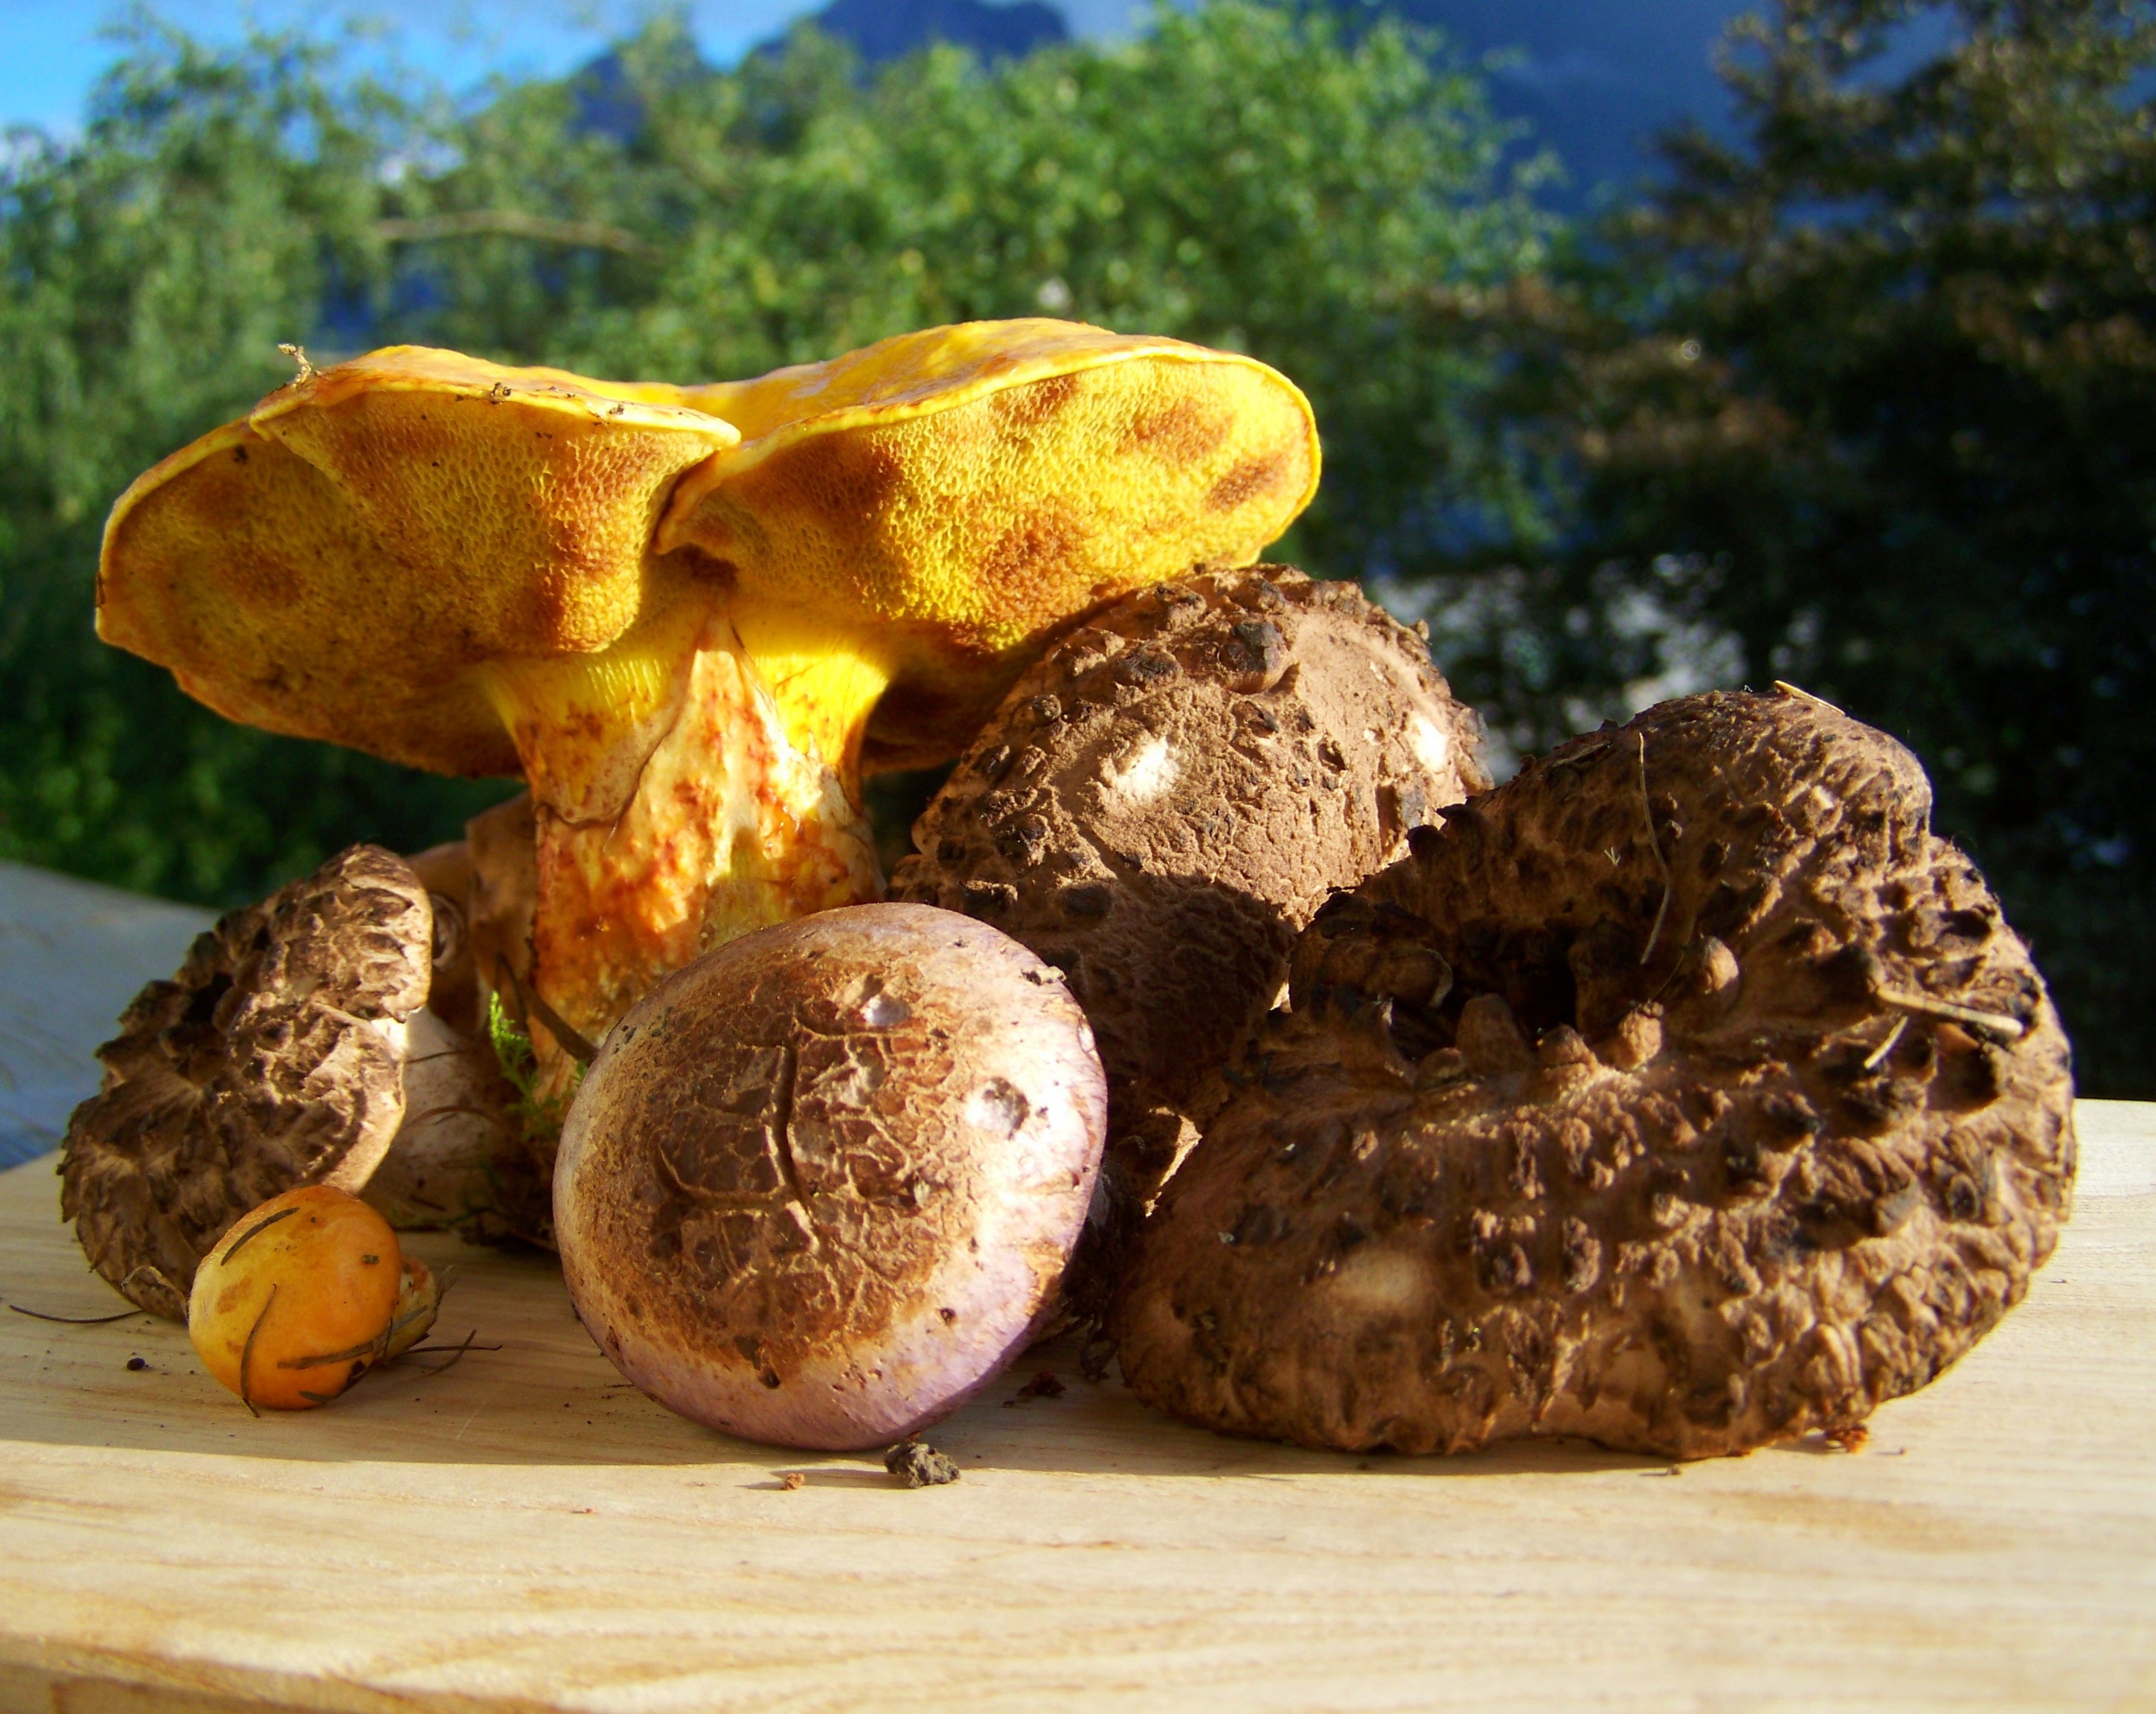
produce, brown, mushroom, yellow, fungus, fungi, bolete, mixed, agaricus, matsutake, edible mushroom, shiitake, medicinal mushroom, agaricomycetes, agaricaceae, champignon mushroom, penny bun, pleurotus eryngii